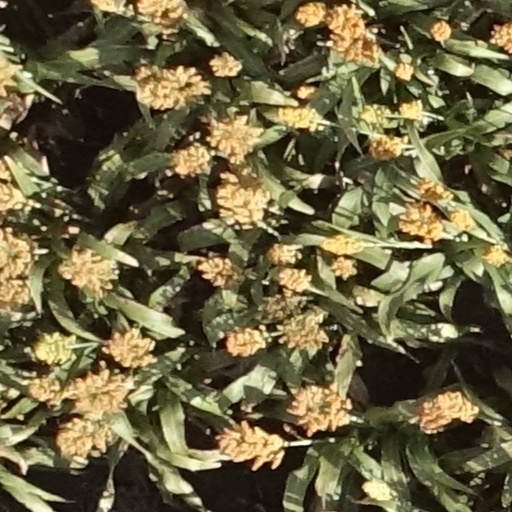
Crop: sorghum